Ryuji Yamamoto

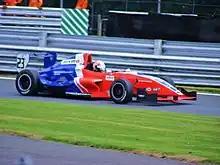
Ryuji Yamamoto exits the pit lane at Oulton Park at the beginning of his qualifying session for a British Formula Renault race.

In Asia, Ryuji Yamamoto had a successful career in karting, winning the Asian-Pacific Championship in 2004., his sophomore year in the competition. He remained in kart until 2005.